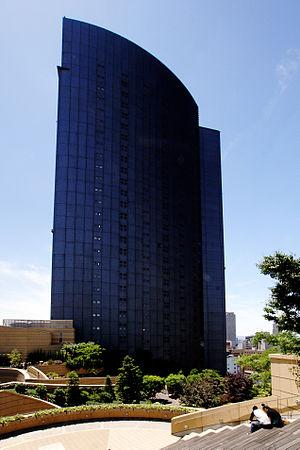
La préfecture d'Osaka est la deuxième plus peuplée des 47 préfectures du Japon. Osaka, capitale de la préfecture, est aussi la deuxième puissance économique du pays après la capitale Tokyo. Le PIB dans la région du Keihanshin est de 240 milliards d'euros, ce qui en fait une des régions les plus productives du monde.
Naniwa-ku est un des 24 arrondissements d'Osaka, au Japon. Il a une superficie de 4, 37 km².